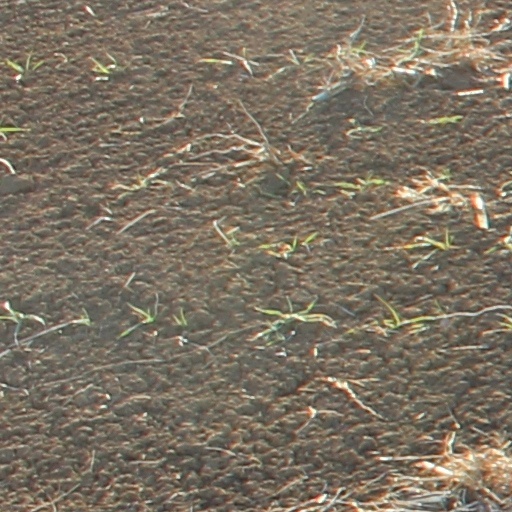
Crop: wheat